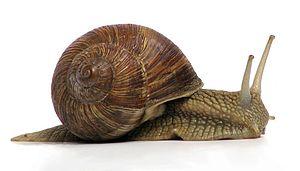
Escargot de Bourgogne.
Les escargots de Bourgogne ou escargots à la bourguignonne sont une recette de cuisine traditionnelle à base d'escargots de Bourgogne sauvages et de beurre d’escargot. Spécialités bourguignonnes de la gastronomie bourguignonne, et de la gastronomie française. Ils peuvent être servis en particulier lors des repas de fête de famille, et de fête de réveillon de Noël.